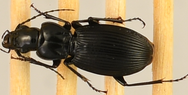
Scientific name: Pterostichus lachrymosus
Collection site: Mountain Lake Biological Station NEON (MLBS), plot MLBS_008